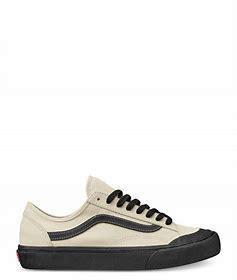
Brand: Vans
Model: Style 36 Decon Sf Skate